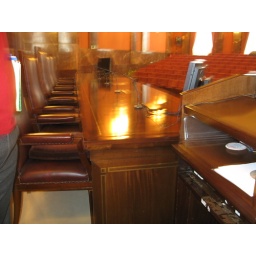
Front desk and computer setup in main theatre